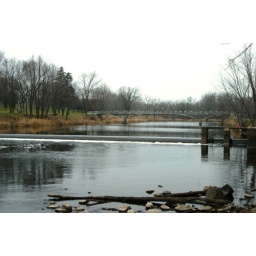
Looking north from under the old railroad bridge in Milaca.